Touch rugby

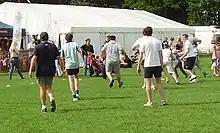
Touch rugby being played at the 2012 Bedford River Festival.

Touch rugby refers to games derived from rugby league in which players do not tackle each other but instead touch their opponents using their hands on any part of the body, clothing, or the ball.